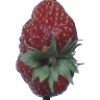
Label: Strawberry Wedge 1